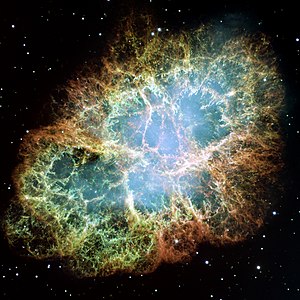
Stjerne / Kollaps
Krabbetågen, rester af en supernova der først blev observeret omkring 1050
En stjerne er en glødende kugle af plasma, der er i dynamisk balance, idet den holdes sammen af tyngdekraften og udspilet af strålingstrykket fra dens indre fusionsprocesser. Den nærmeste stjerne i forhold til Jorden er Solen, der er kilden til det meste af den energi der er til rådighed på Jorden. Andre stjerner er synlige på himlen, når de ikke overstråles af Solens lys. En stjerne skinner, fordi fusion i dens kerne frigør energi der transporteres gennem stjernens indre og derefter stråler ud i rummet fra stjernens overflade i form af elektromagnetiske bølger. Desuden vil der være en såkaldt solvind, der er en strøm af ladede partikler som føres væk fra stjernen af strålingstrykket. En del af den udsendte elektromagnetiske stråling ligger i det synlige område. Næsten alle grundstoffer tungere end hydrogen og helium er skabt i det indre af stjerner.